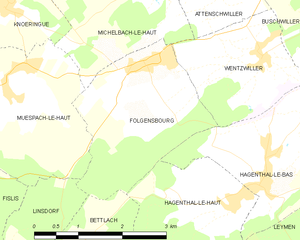
Carte des communes françaises